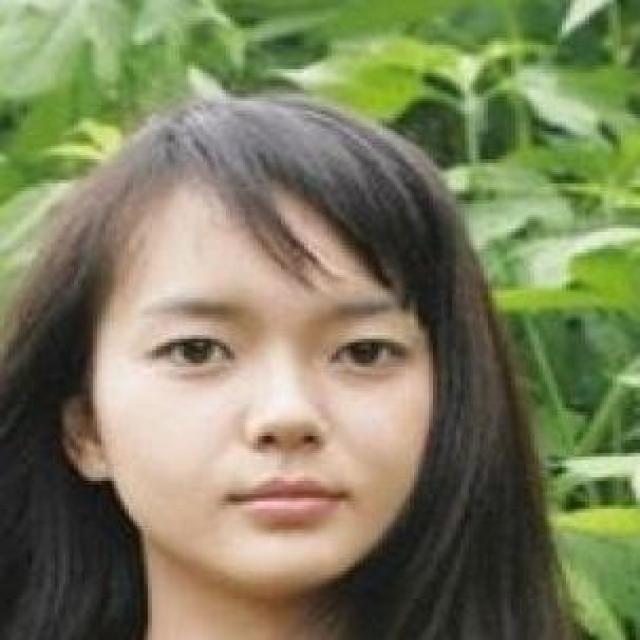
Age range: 13-20